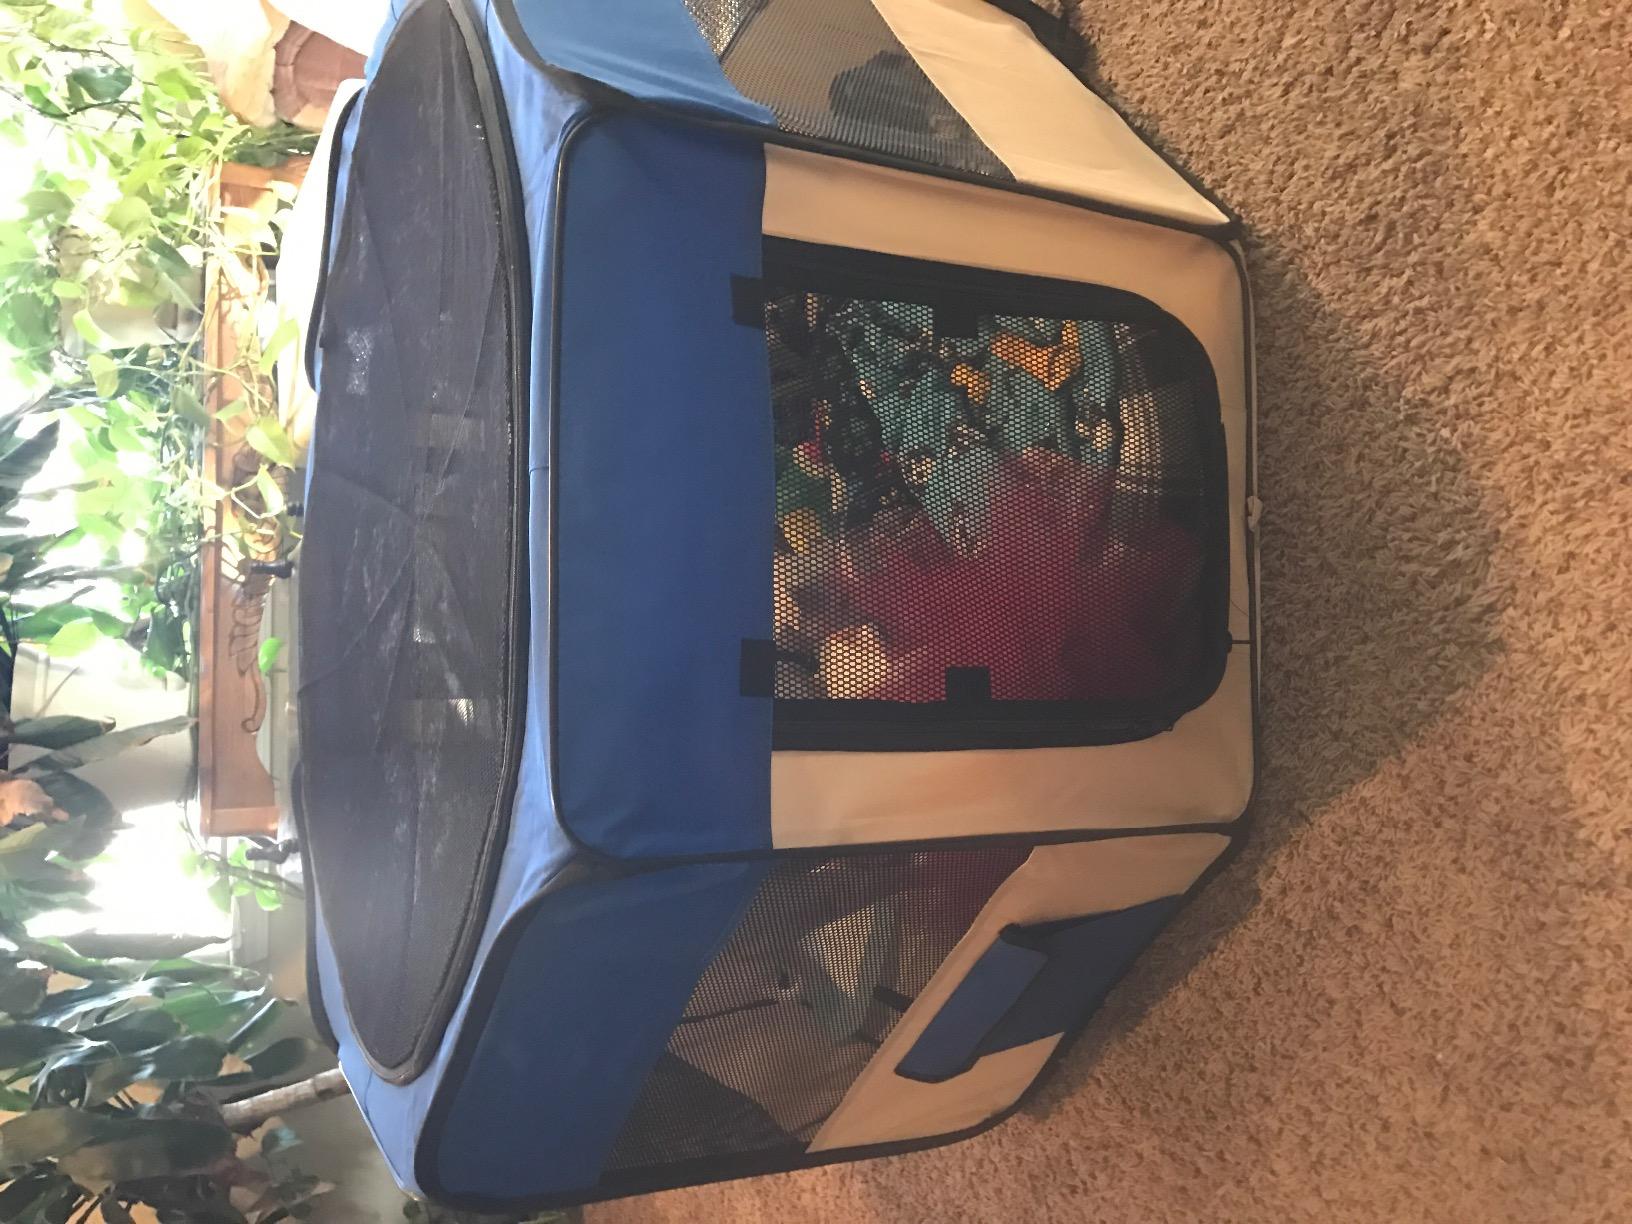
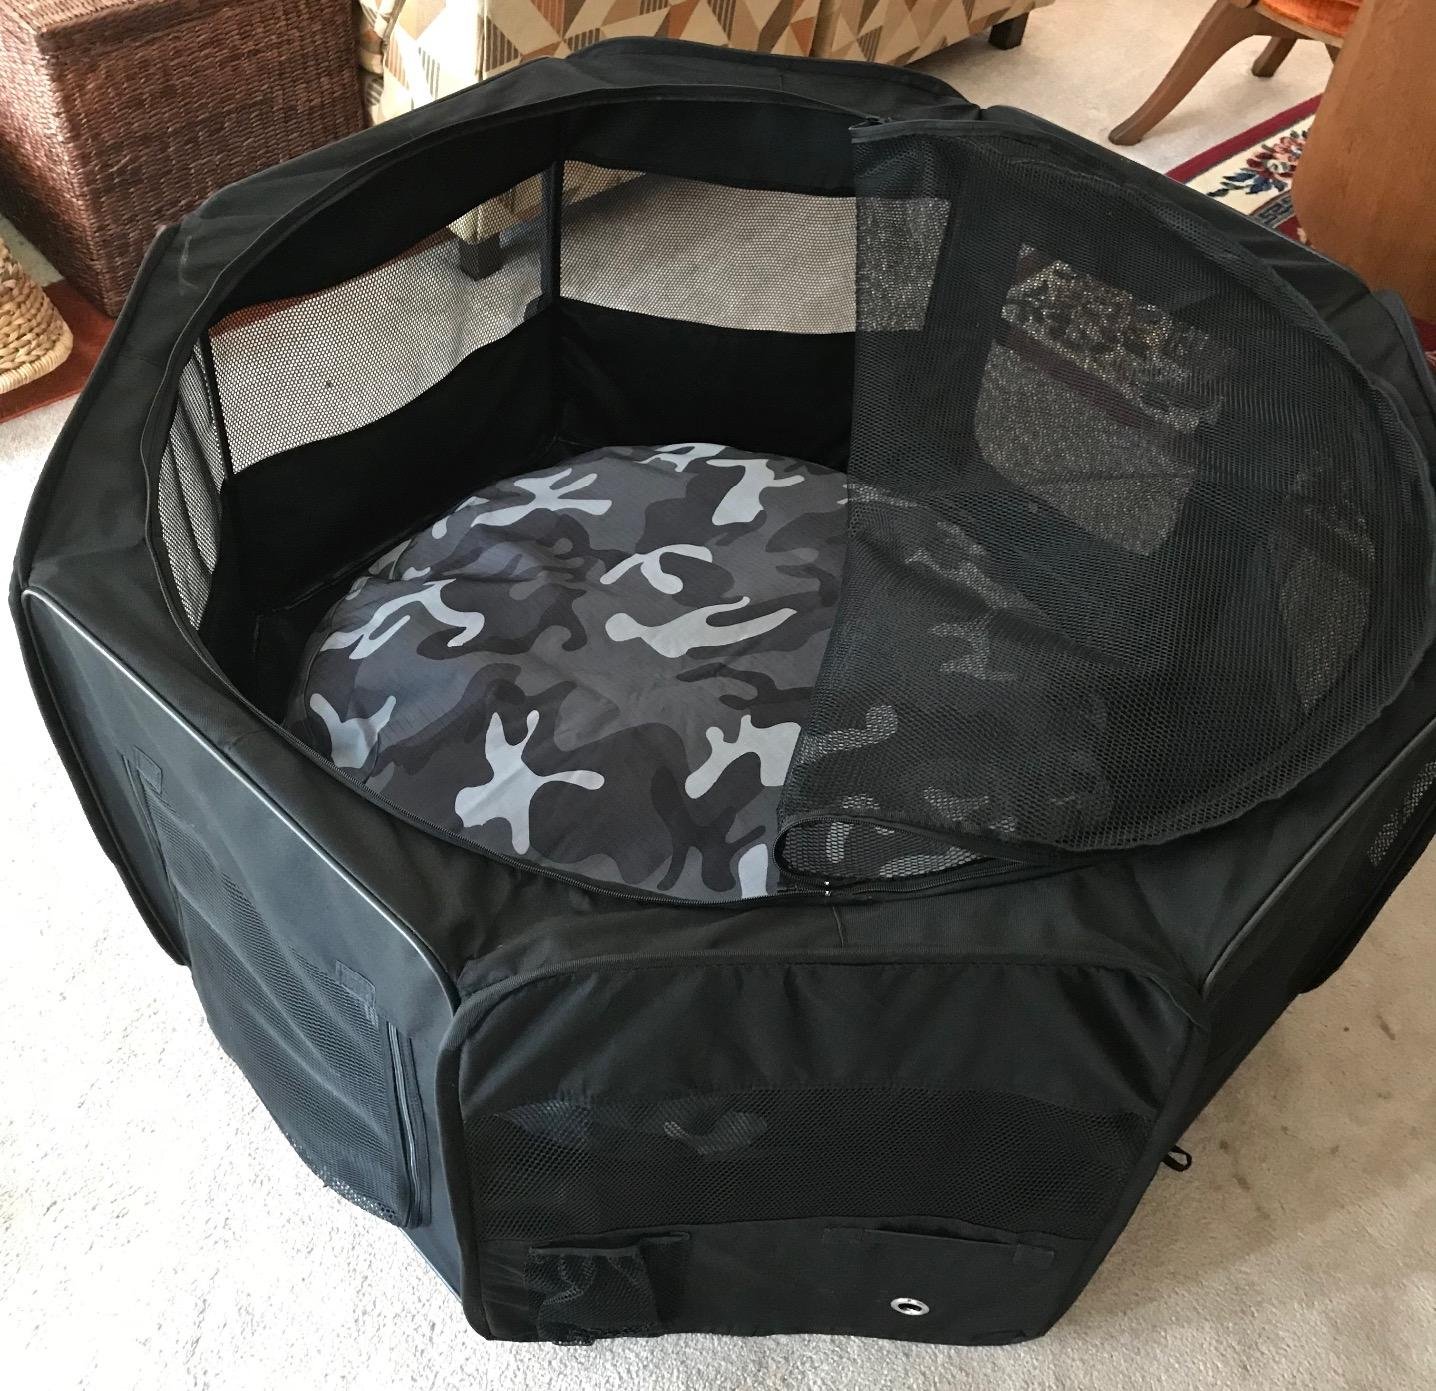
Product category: items_kennel
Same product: no